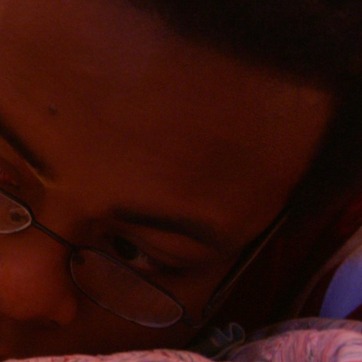
Material: skin